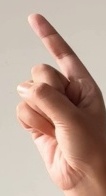
ASL sign: Z